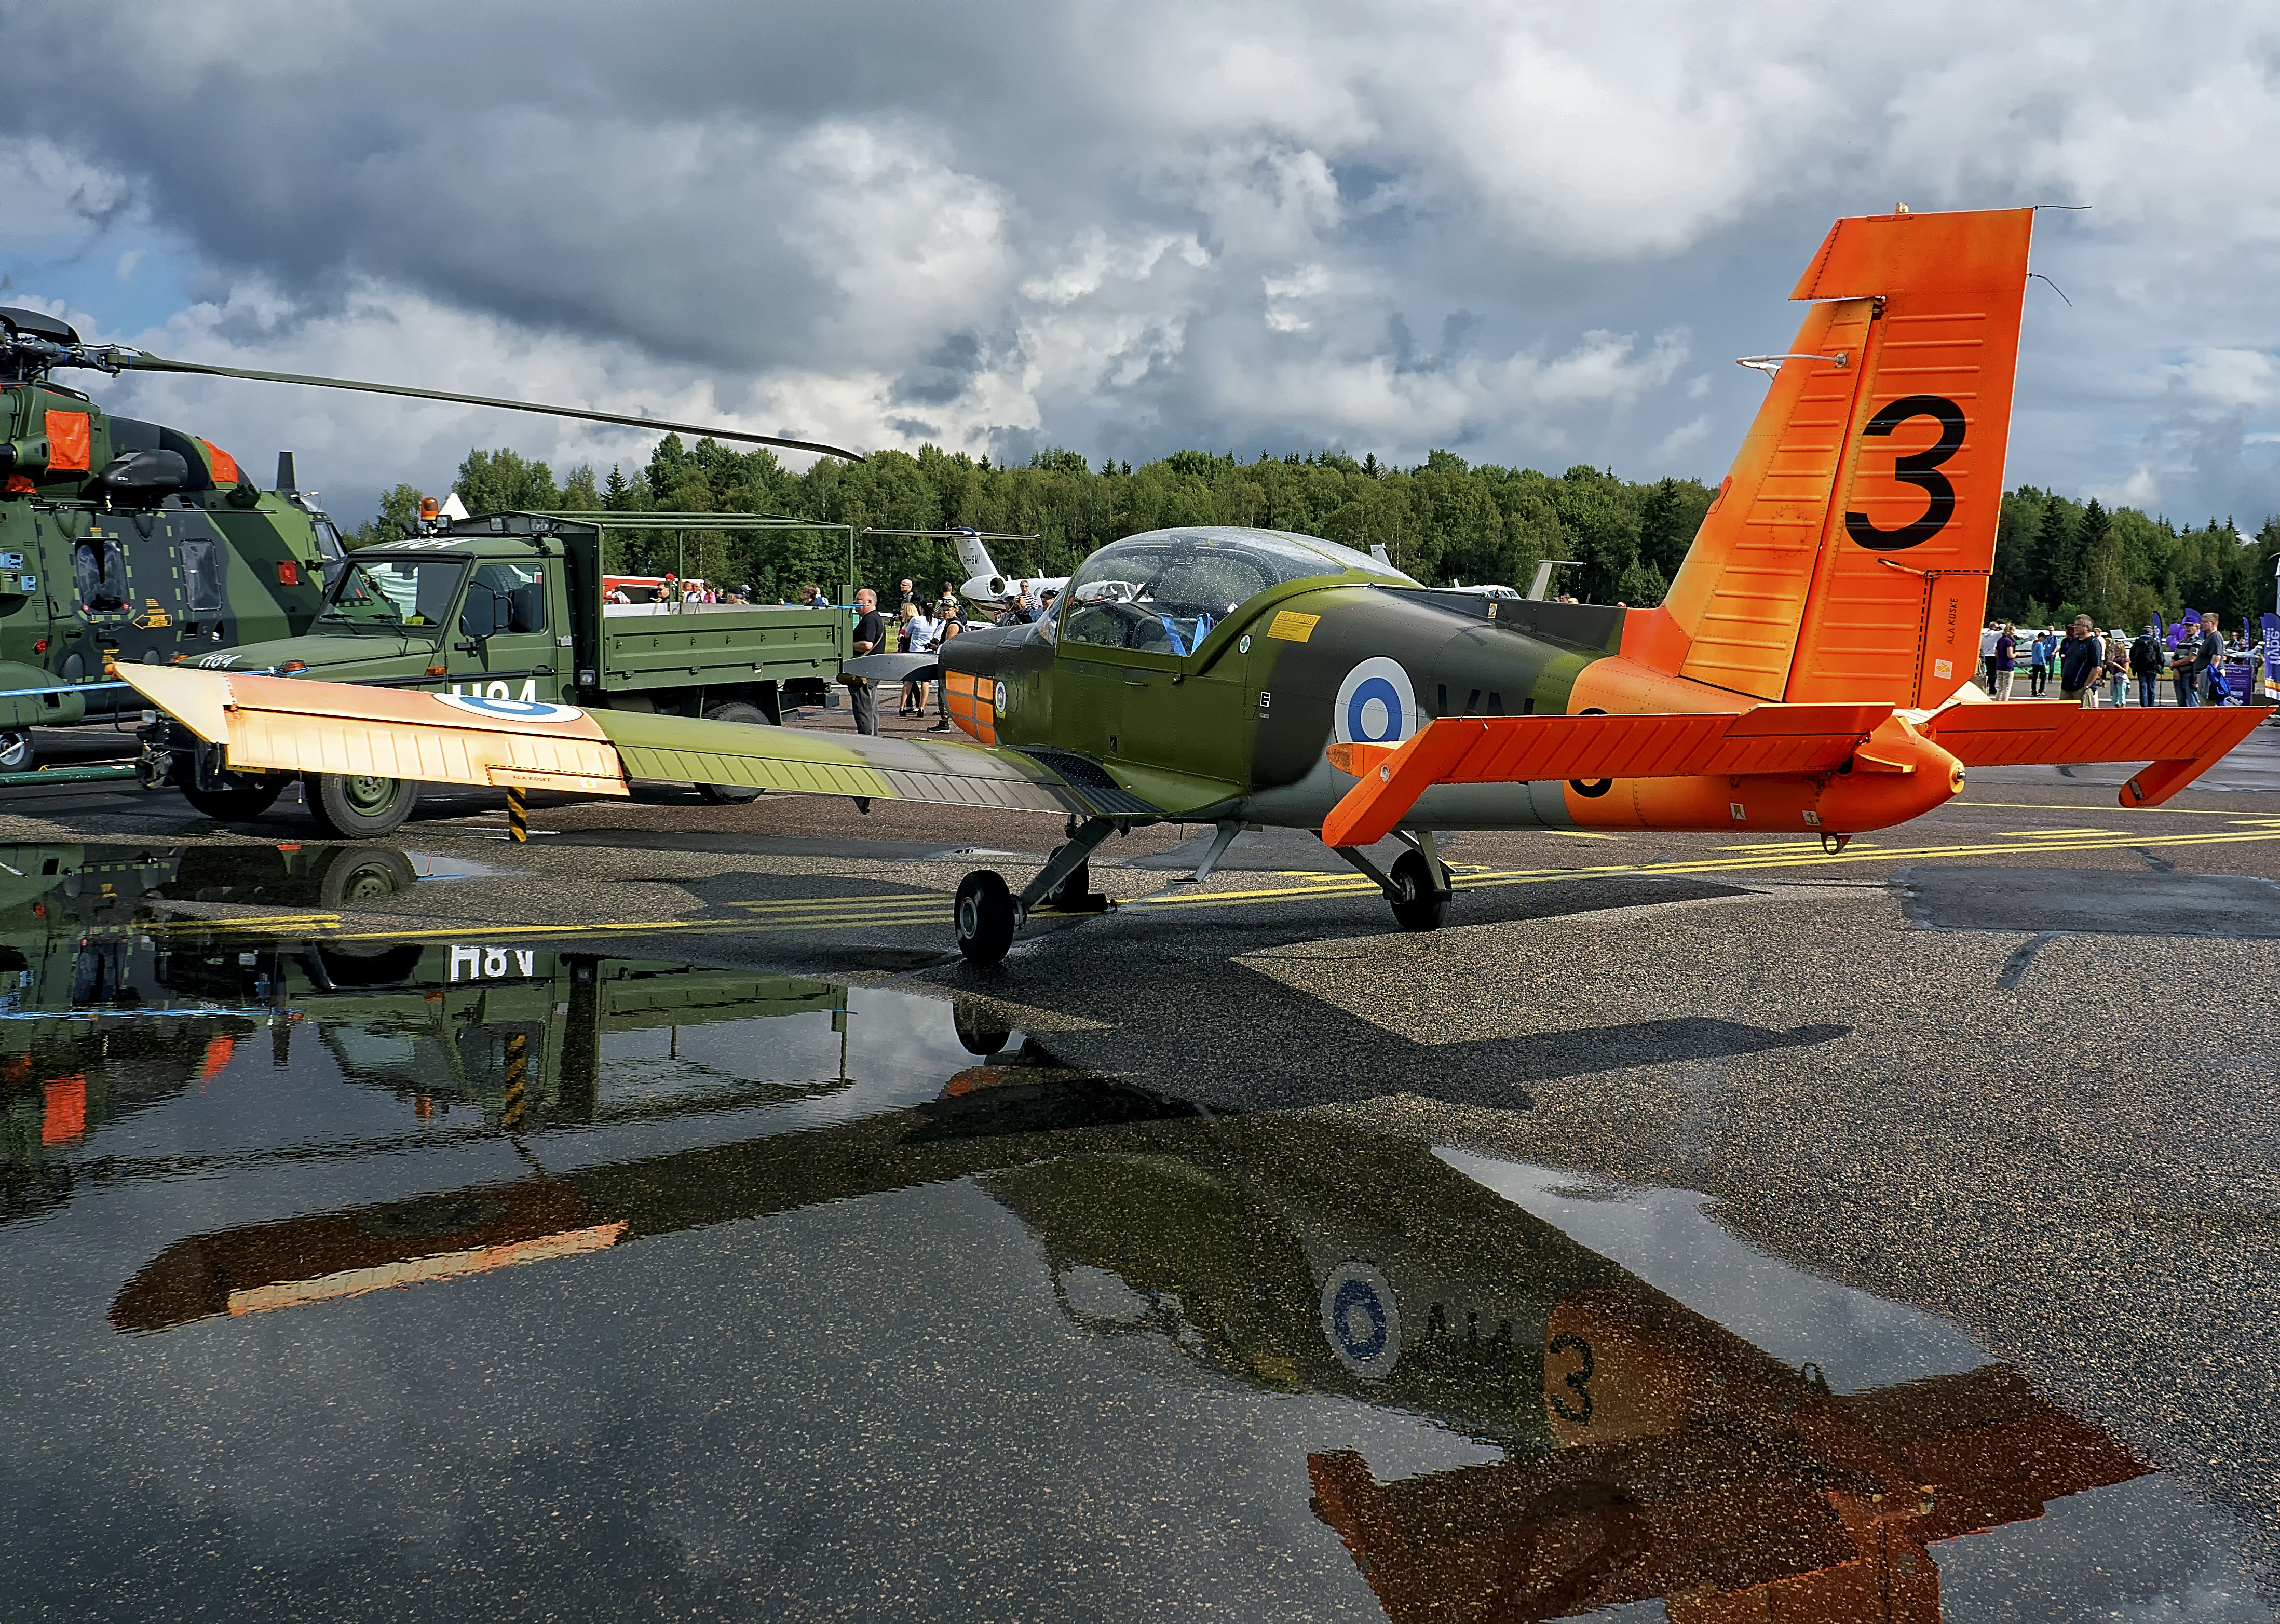
air, airport, airplane, plane, aircraft, vehicle, aviation, flight, trainer, finland, helsinki, airfield, force, basic, helsinkimalmi, malmi, finnish, valmet, vinka, air force, fighter aircraft, military aircraft, monoplane, atmosphere of earth